Guangxi Finance Plaza

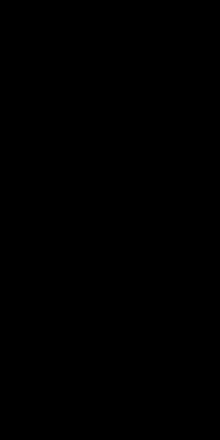
Guangxi Finance Plaza

Guangxi Finance Plaza is a supertall skyscraper in Nanning, Guangxi, China. It has a height of . Construction began in 2010 and was completed in 2016.